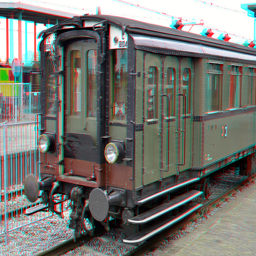
A green train parked next to a train station.
Small green antique train sitting on tracks in a train station.
A green train sits on the tracks with no people around.
A green and red train sitting next to a fence.
An anaglyph 3D image of a train car.